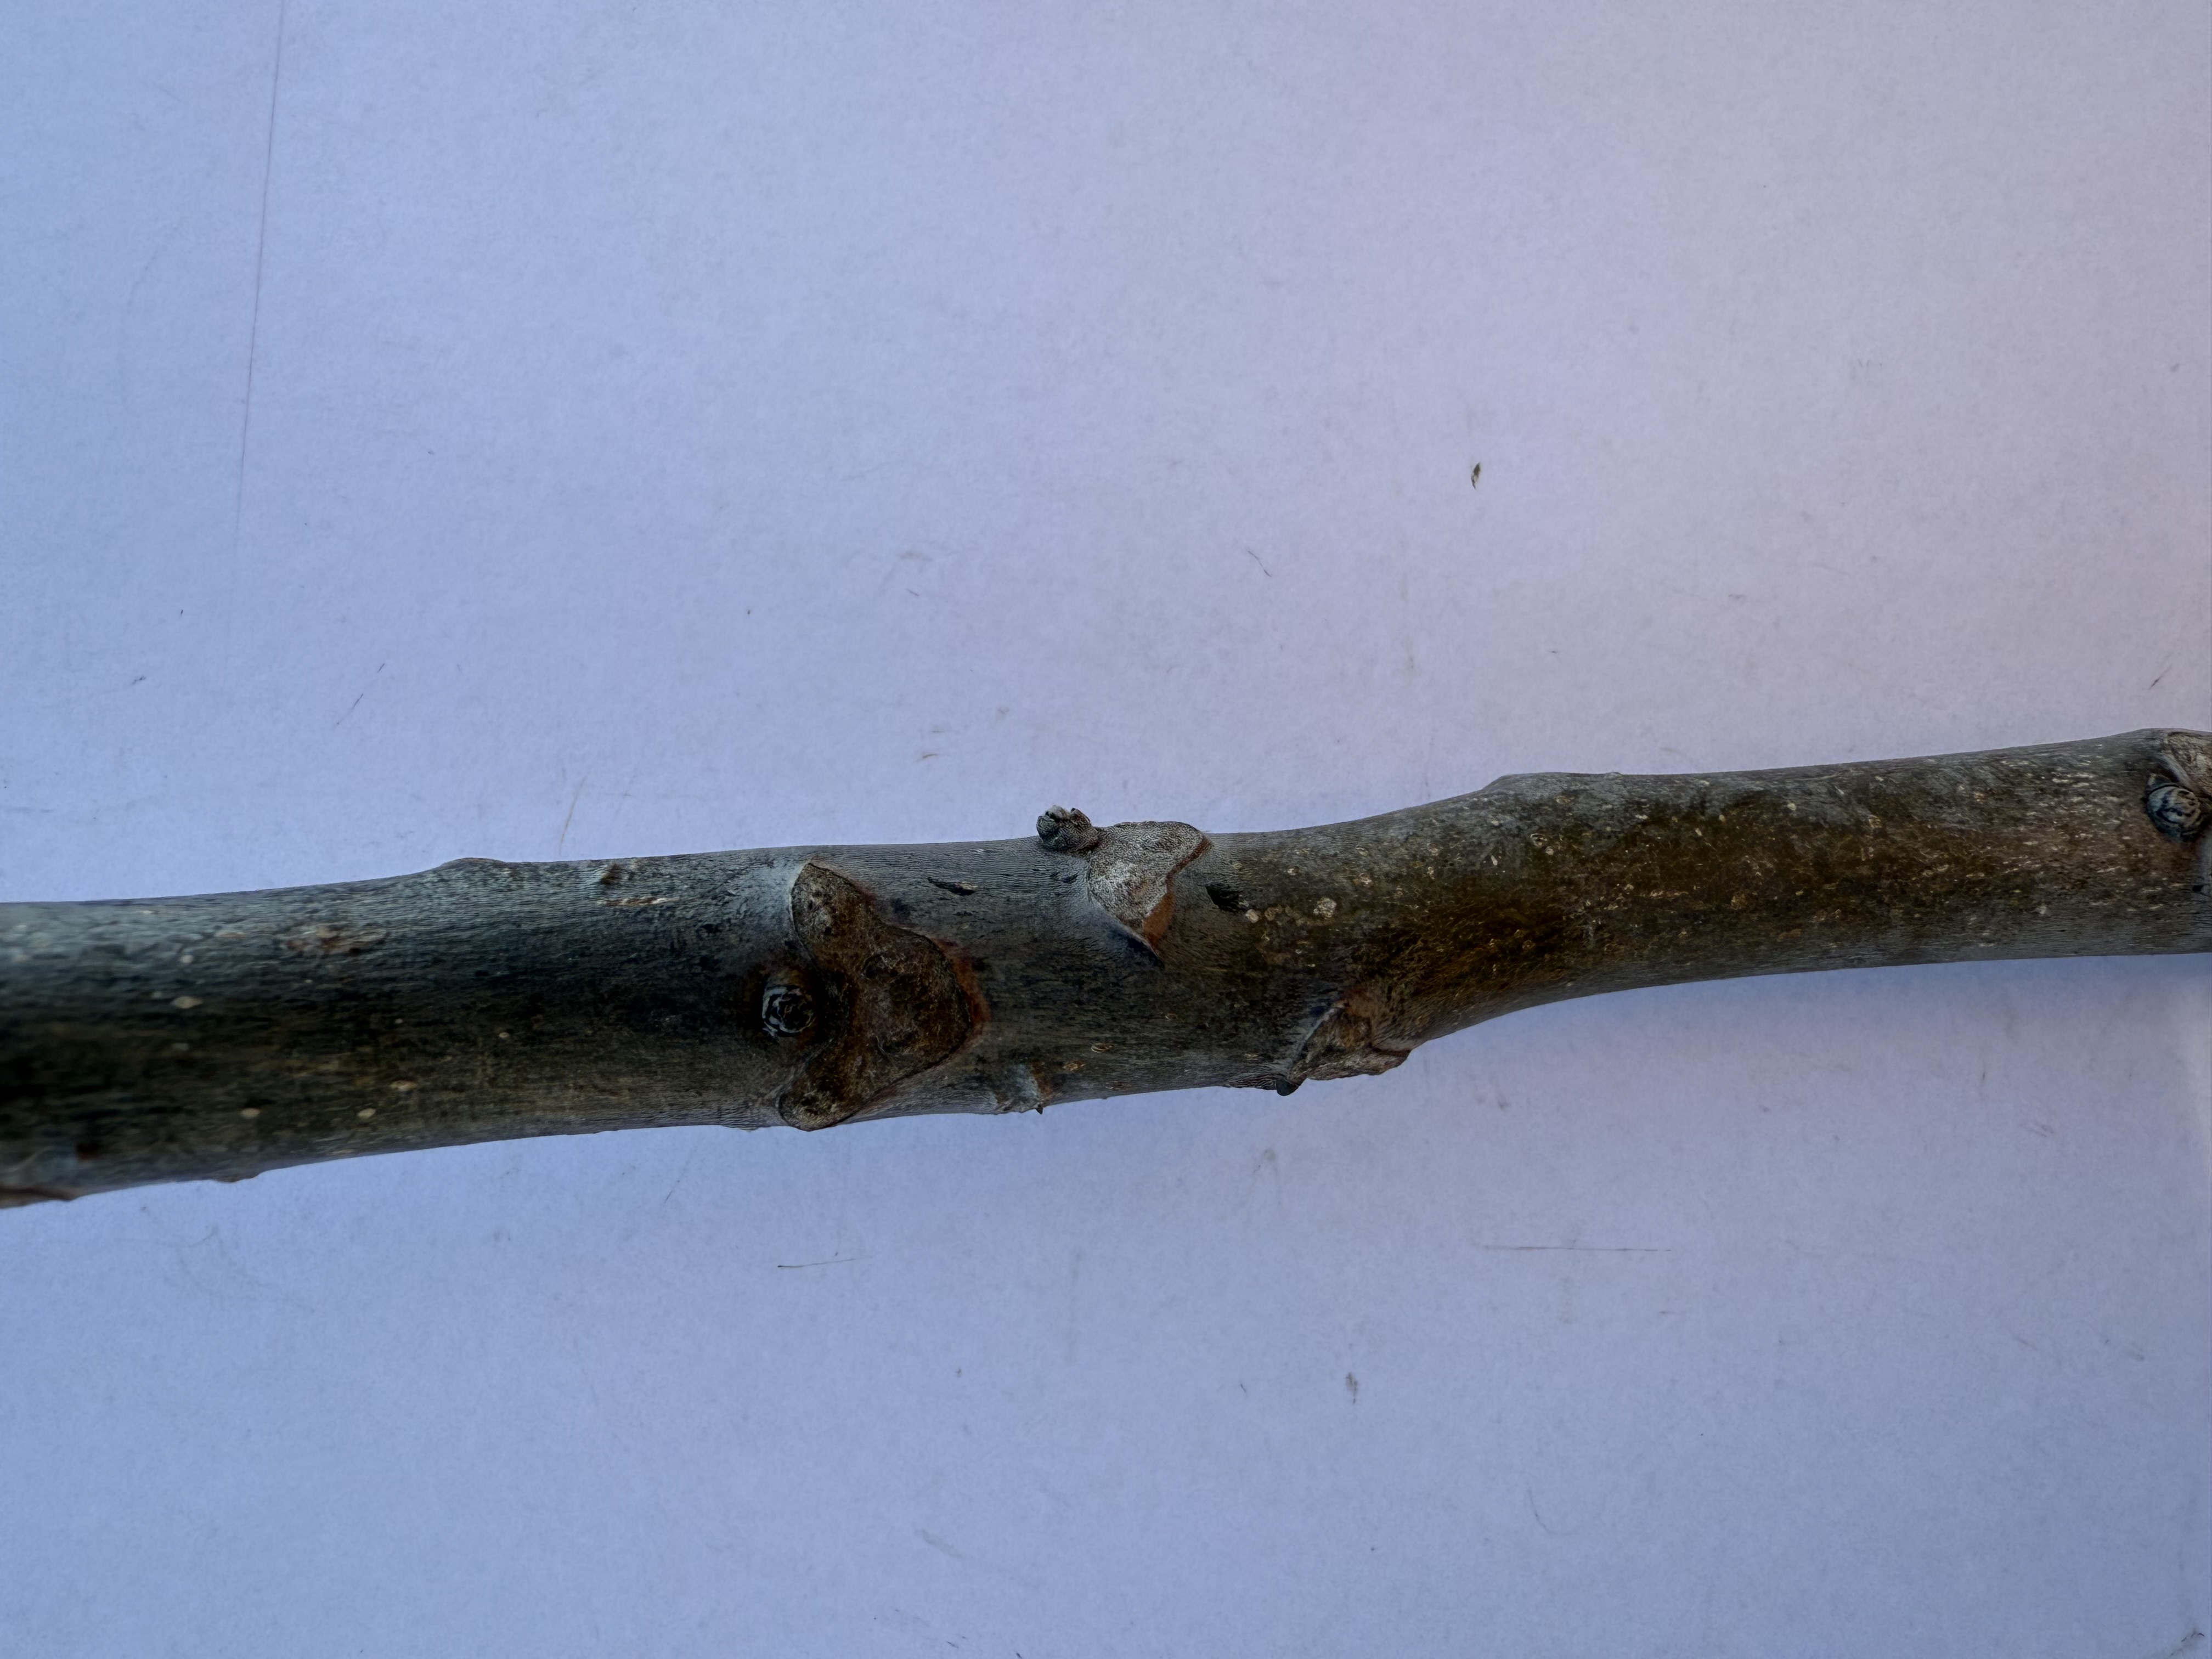
Variety: Bilecik Walnut